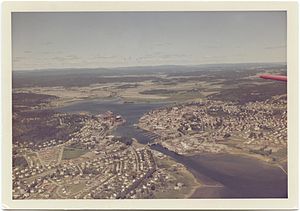
Byfjorden (Tønsberg)
Byfjorden er en fjord i Tønsberg kommune i Vestfold og Telemark fylke i Norge. Den er den inderste del af Tønsbergfjorden, som igen er en sidefjord i Oslofjorden, og går mellem Kanalen i Tønsberg, Tønsberghus og Jarlsberg travbane. Inderst i fjorden ligger Ilene vådområde og naturreservat, etableret i 1985. Ved kanalen ligger Kanalbroen, en vippebro for biltrafik åbnet 1957, og i Ollebukta er der lystbådehavn. Mellem restauranterne, mediehuset og gæstehavnen på kajen i byen og Kaldnes på Nøtterøy-sida, går Kaldnes bro, en gangbro som åbnede i 2005. På området efter Kaldnes Mekaniske Verksted, et skibsværft i drift fra 1899 til 1984, er der høje bygninger med boliger.